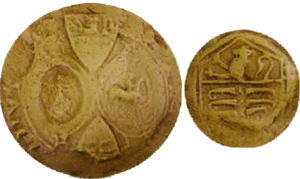
cf le titre.
Les premières traces historiques de Reynel apparaissent au VIIᵉ siècle. Le village est situé sur une position stratégique entre la Champagne et la Lorraine. La terre de Reynel est érigée en comté en 757 par Pépin le Bref, mais les premiers comtes restent inconnus. Seul la lignée issue d'Emma, probablement de la famille comtale de Chaumontois en Lorraine nous est connue.